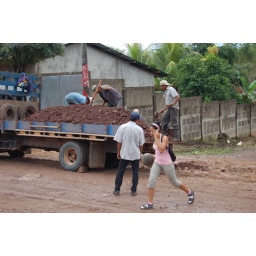
Main road in Mulukuku. They just got a cell tower the month before this picture.